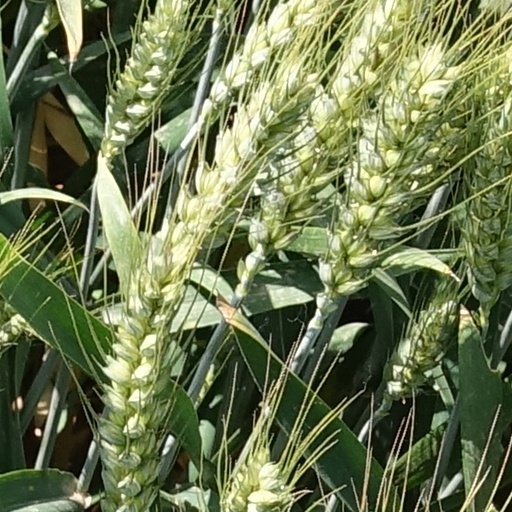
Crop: wheat